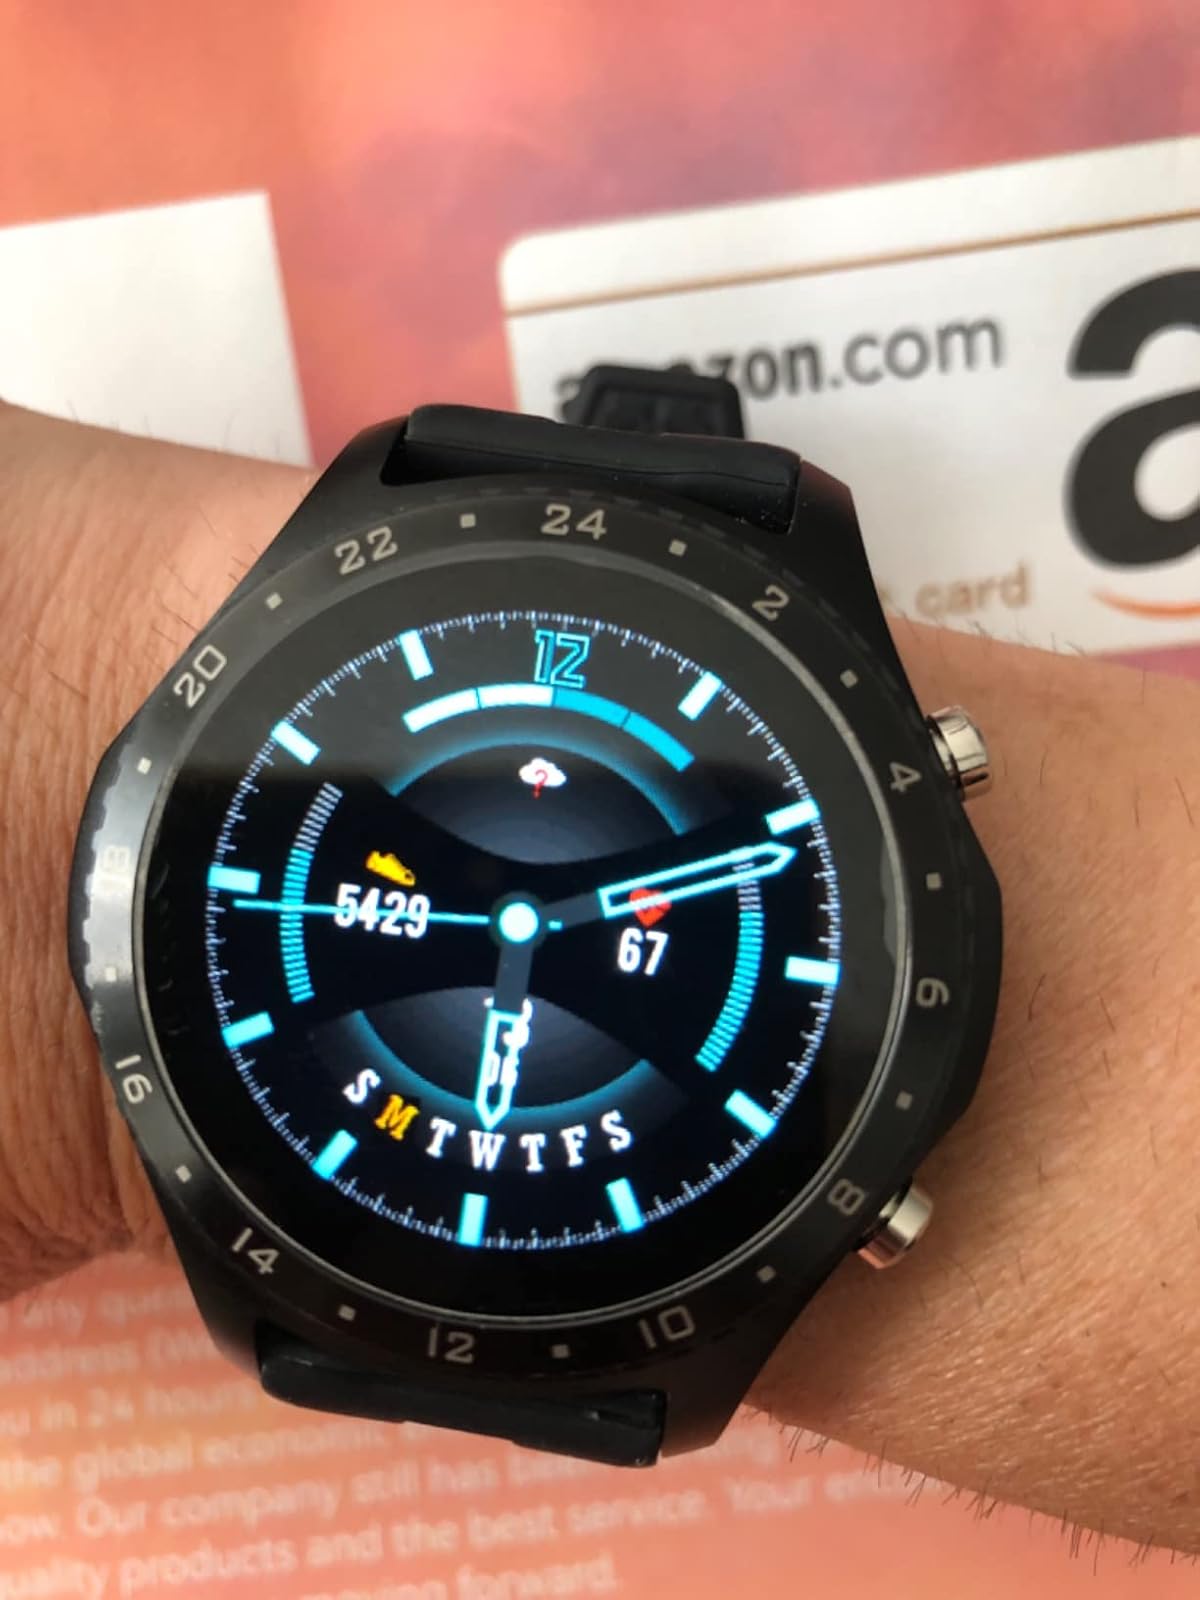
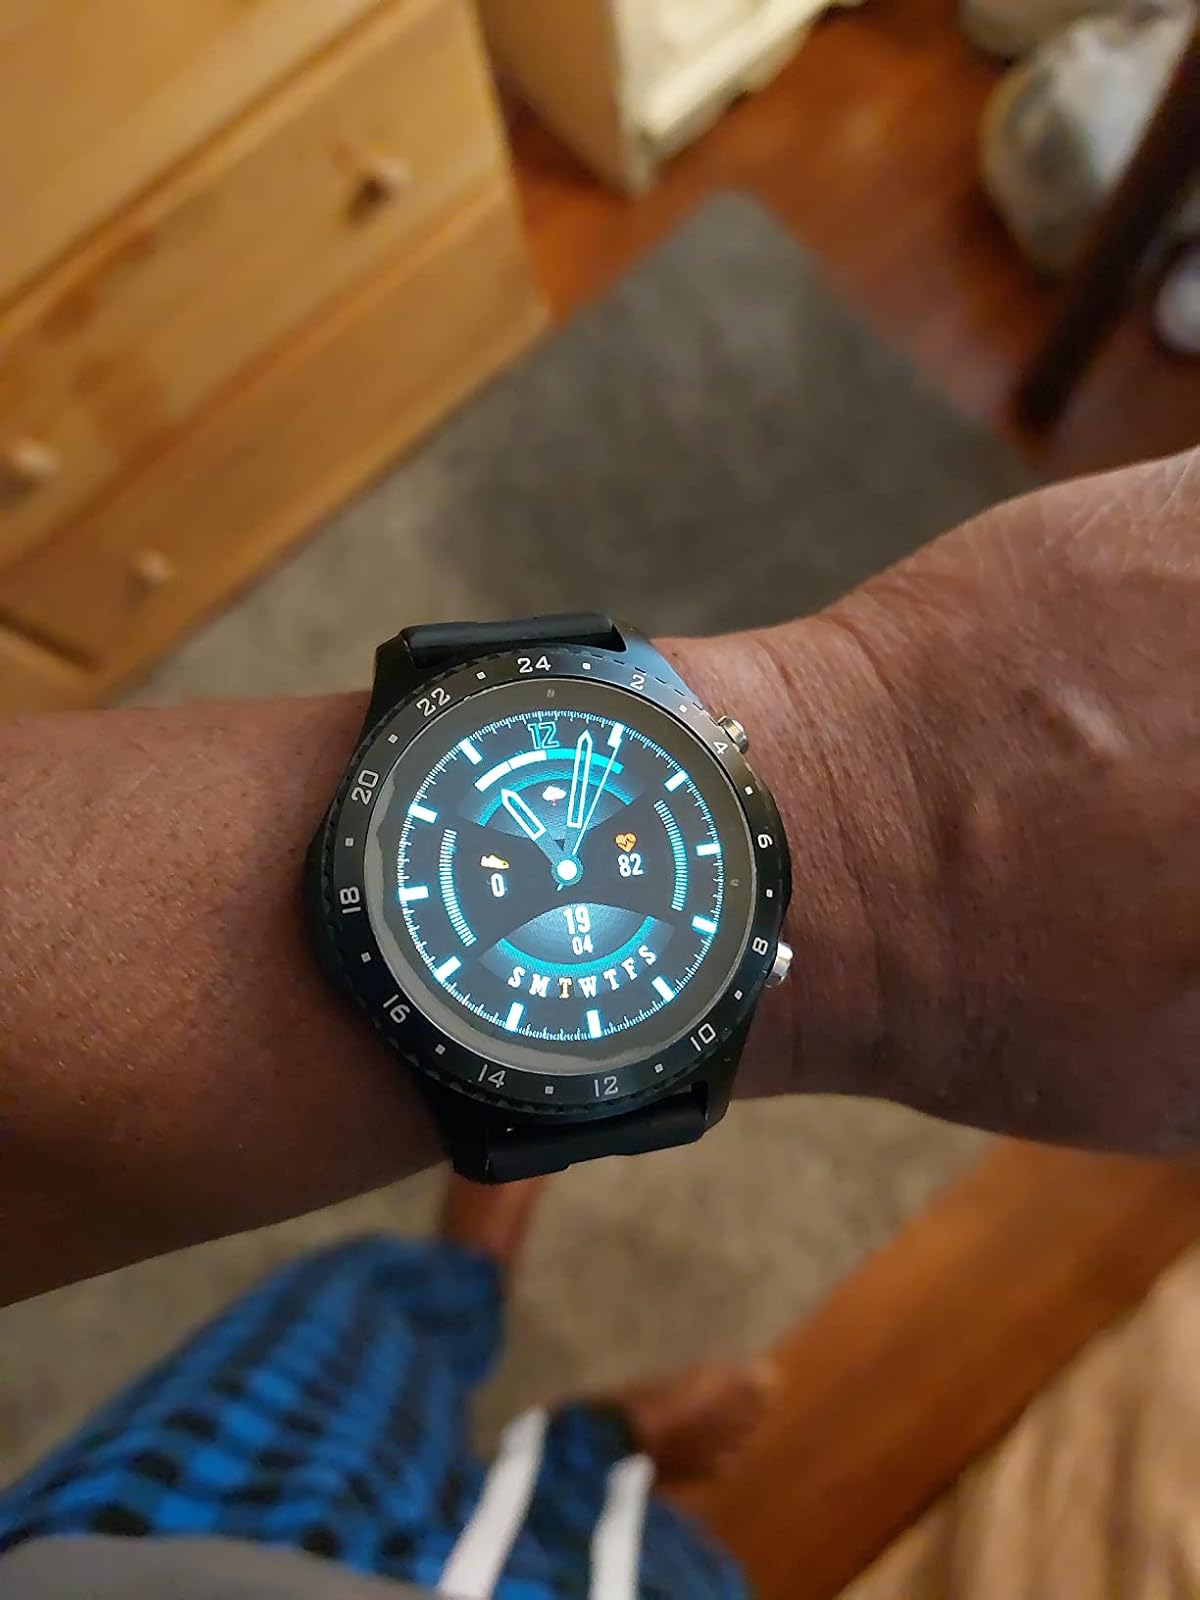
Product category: smartwatch
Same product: yes